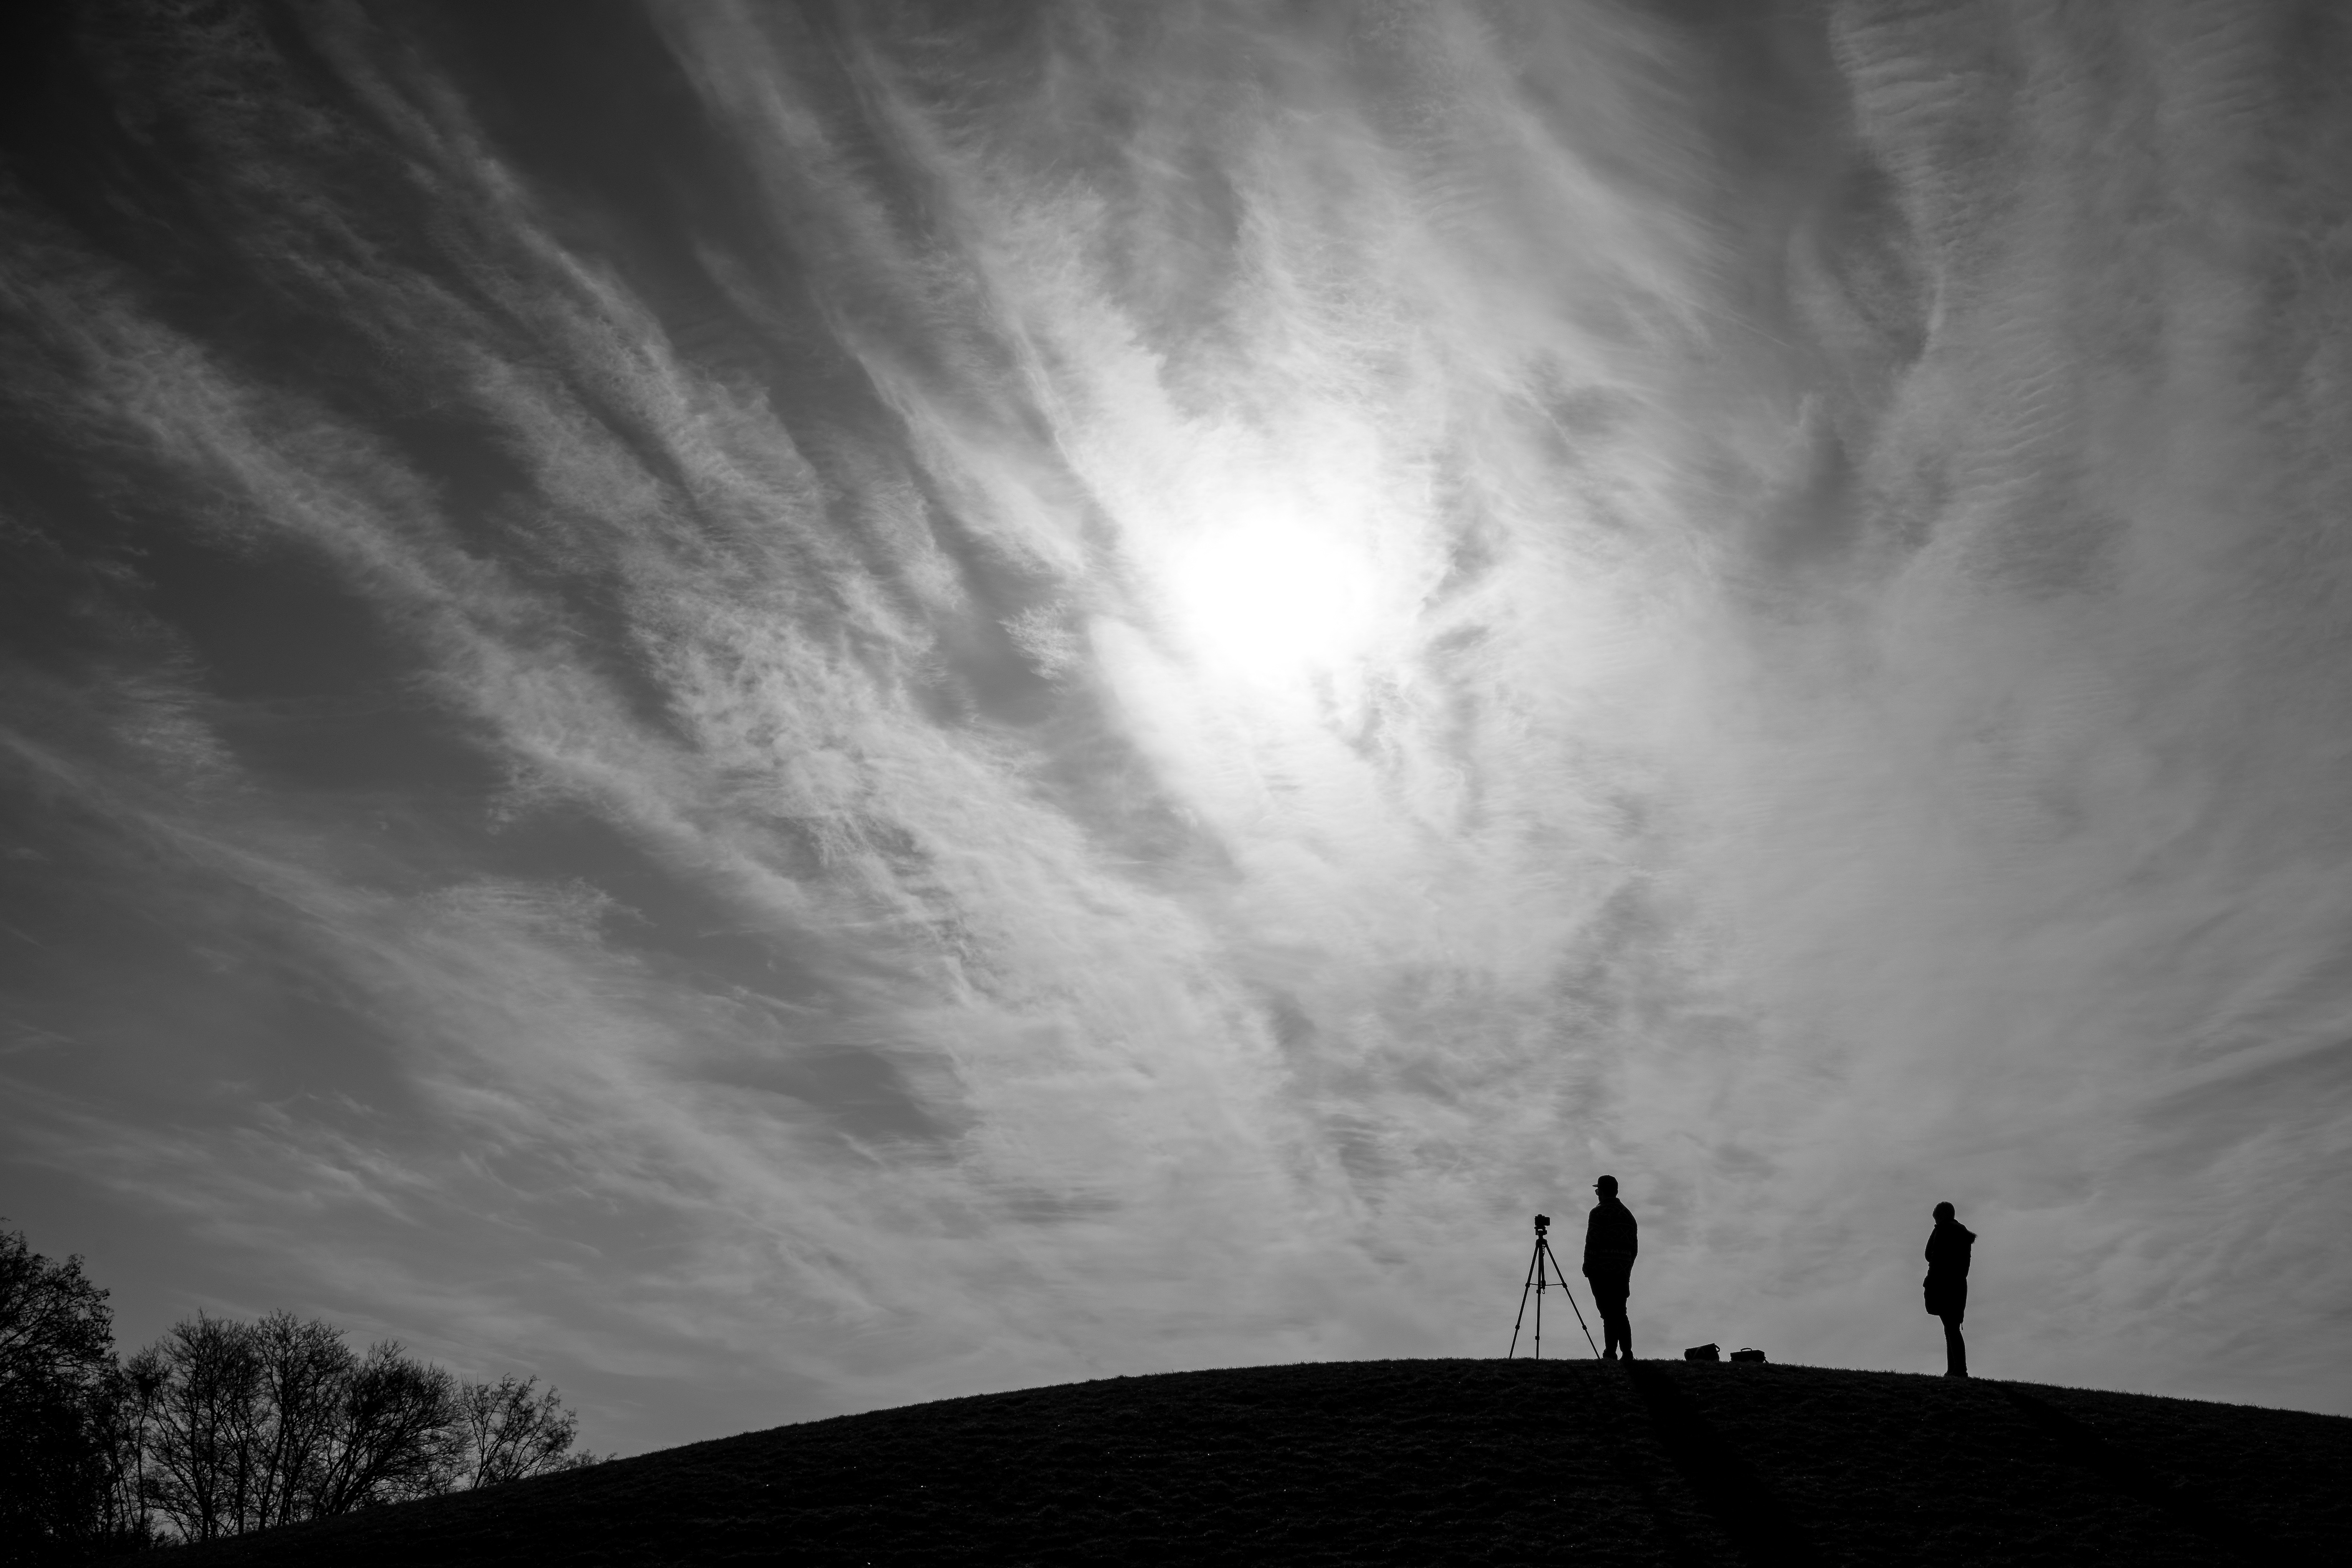
horizon, light, cloud, black and white, people, sky, sun, white, street, sunlight, atmosphere, urban, darkness, black, monochrome, streetphotography, blackandwhite, germany, amazing, bestoftheday, streetview, munich, streetlife, streetphotographers, photooftheday, streetminimal, meteorological phenomenon, monochrome photography, atmospheric phenomenon, atmosphere of earth